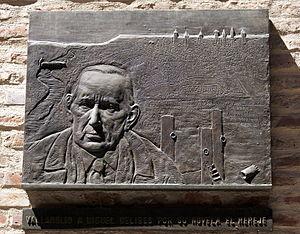
Miguel Delibes Setién est un écrivain espagnol de la Génération de 36.